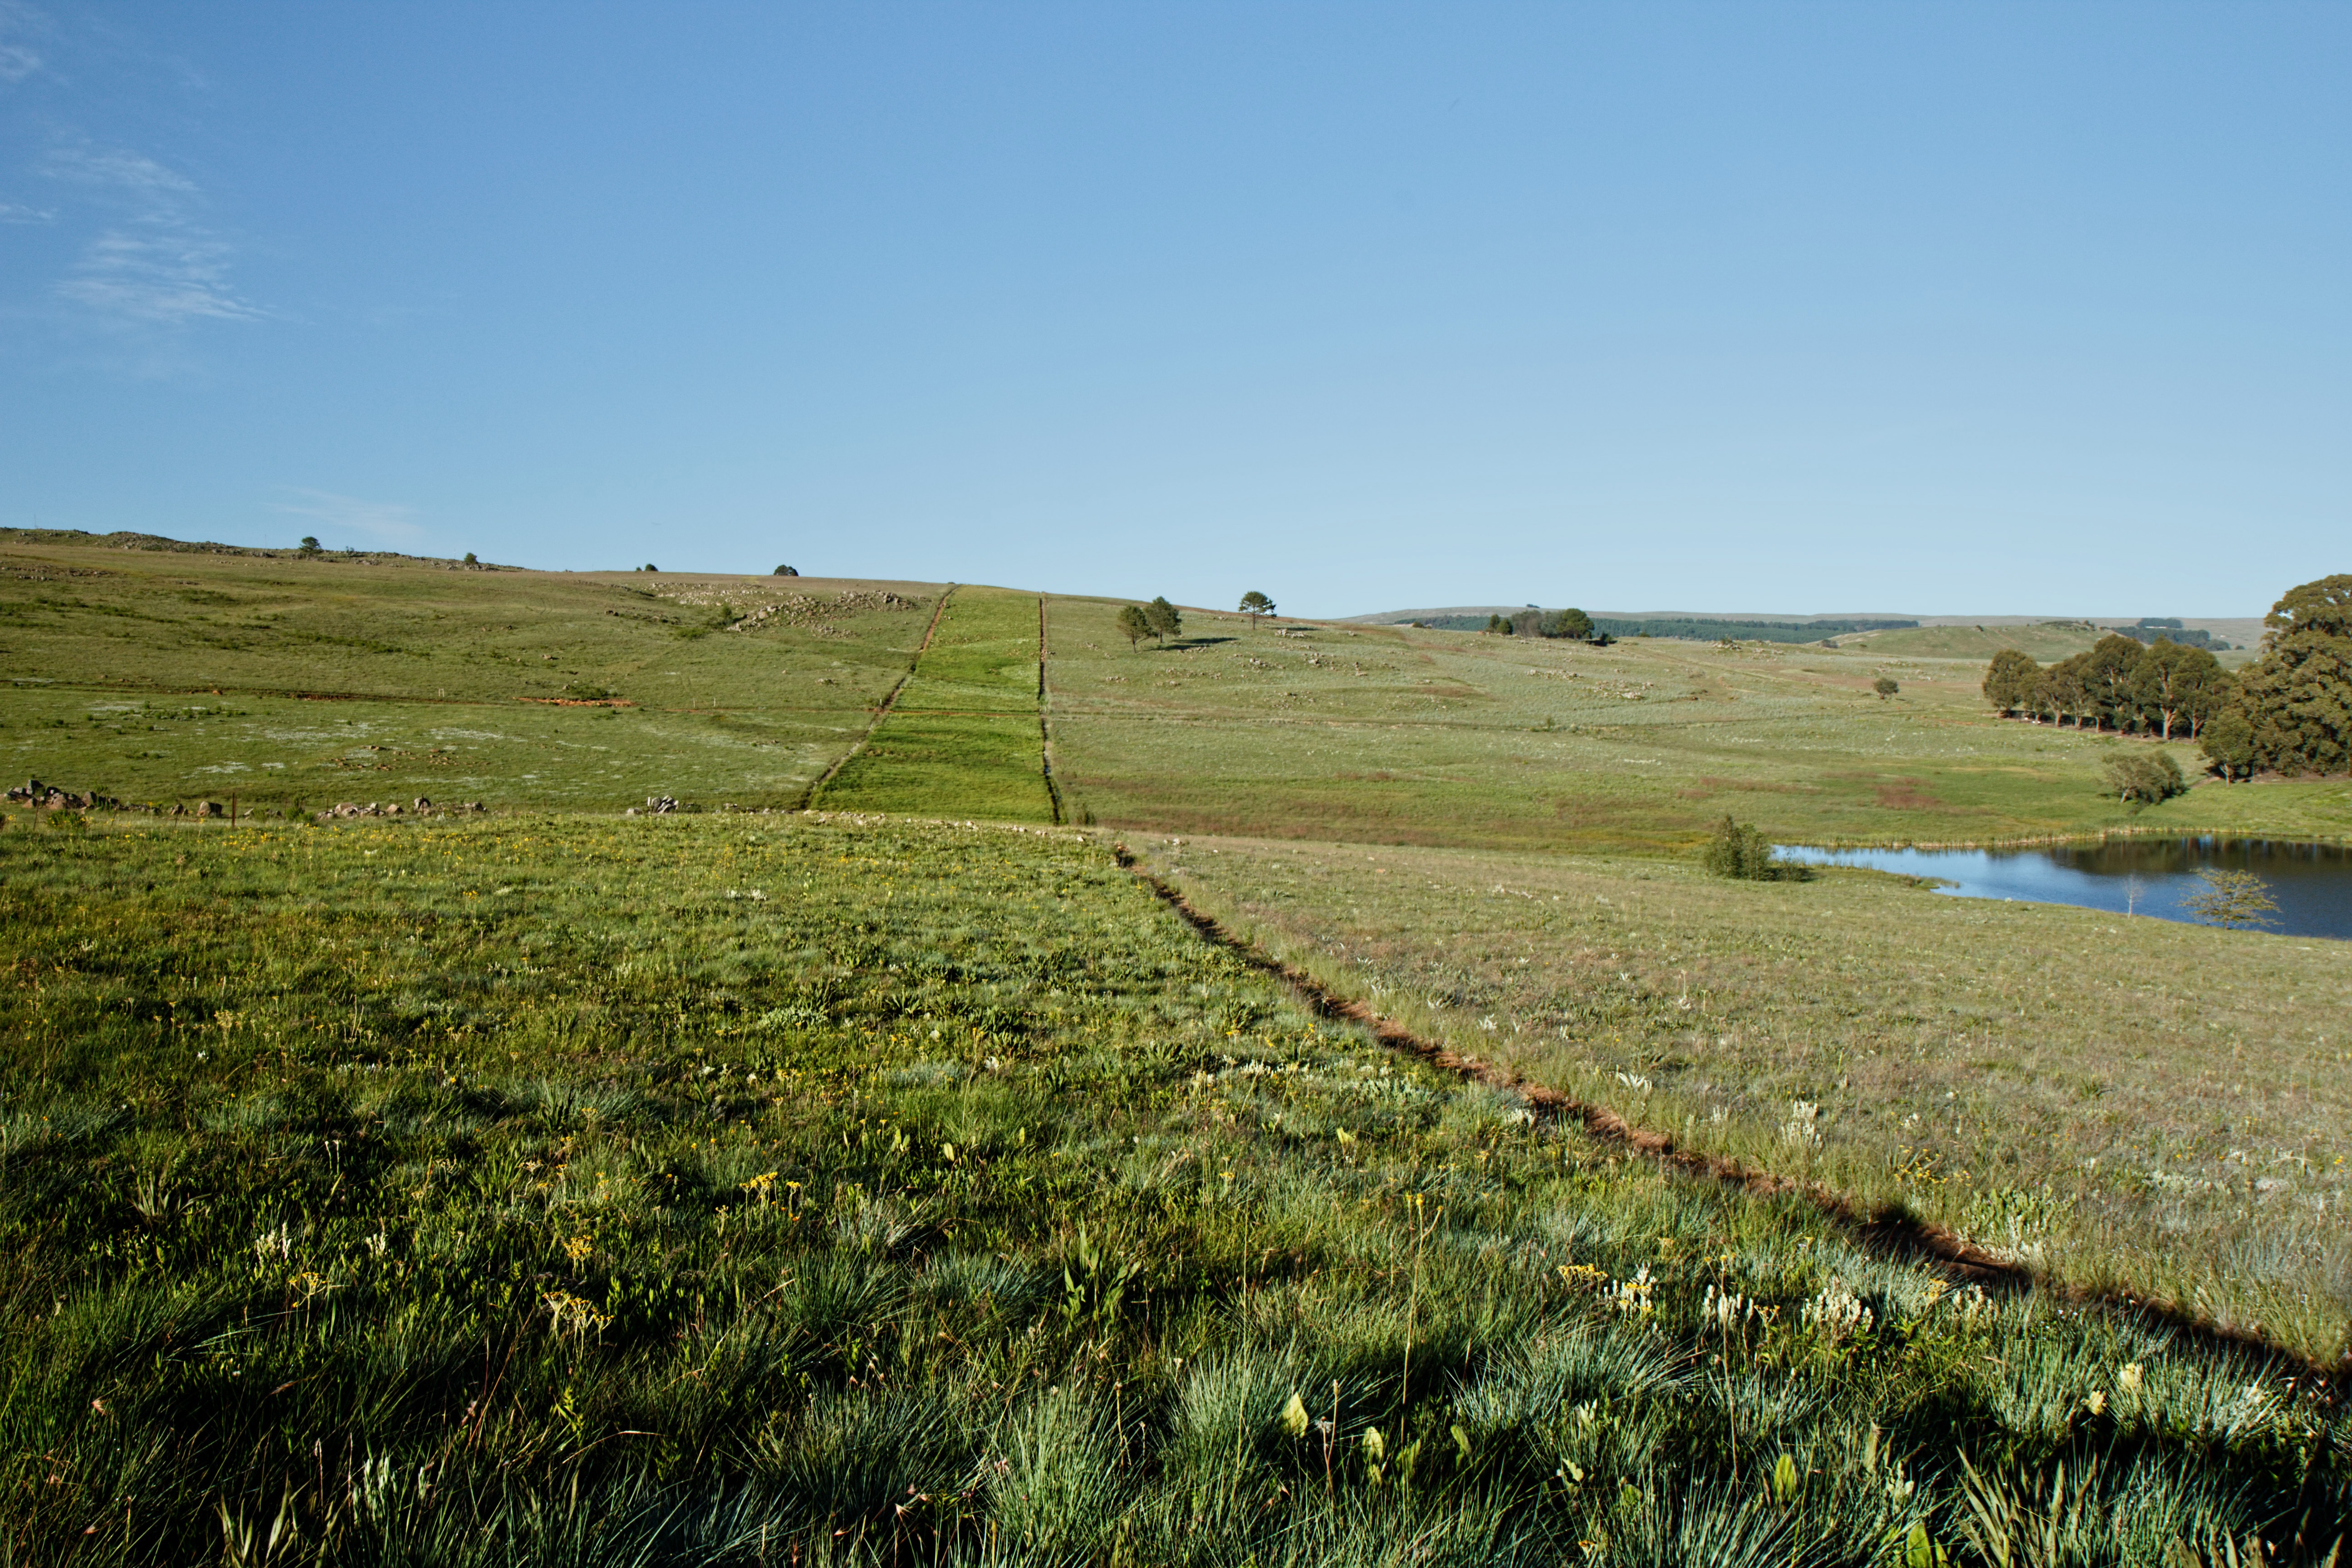
landscape, grass, outdoor, horizon, marsh, field, farm, meadow, prairie, countryside, hill, view, land, country, summer, environment, rural, green, crop, tranquil, pasture, peaceful, soil, agriculture, plain, blue sky, grassland, wetland, plateau, habitat, ecosystem, steppe, rural area, desktop wallpaper, natural environment, grass family, land lot